Denunciation

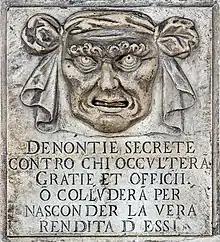
A "Lion's Mouth" postbox for anonymous denunciations at the Doge's Palace in Venice. Text translation: "Secret denunciations against anyone who will conceal favors and services or will collude to hide the true revenue from them".

Denunciation (from Latin "denuntiare", "to denounce") is the act of publicly assigning to a person the blame for a perceived wrongdoing, with the hope of bringing attention to it.